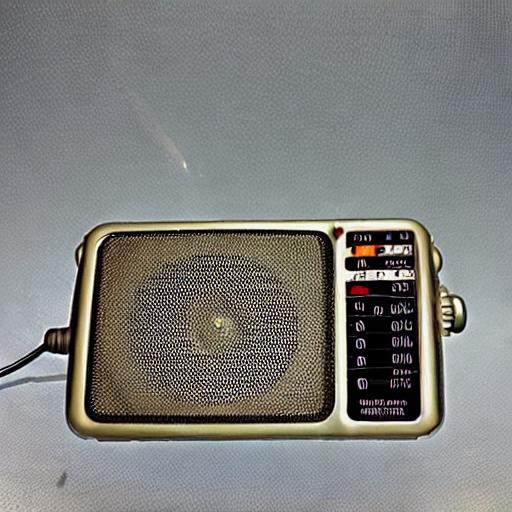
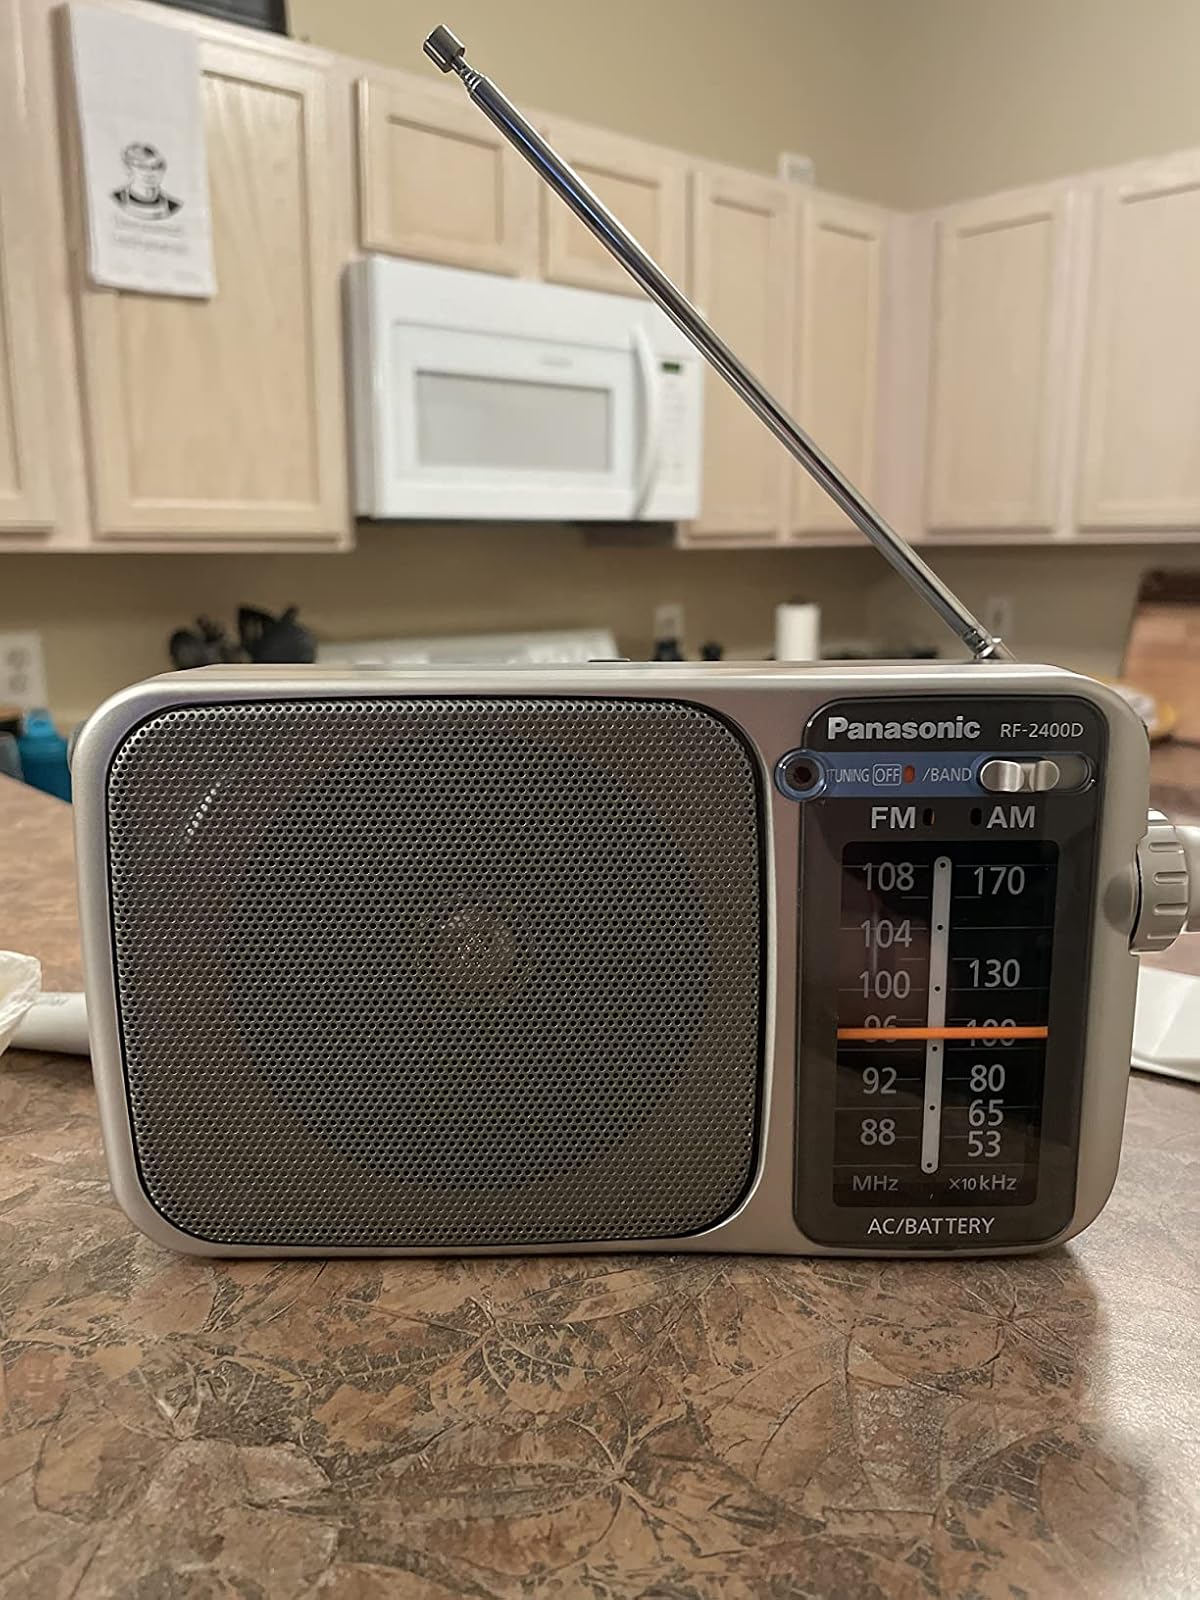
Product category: radio
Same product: no